Jerry Hausner

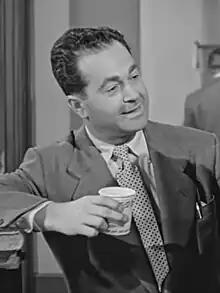
Jerry Hausner in "The Bigamist" (1953)

James Bernard Hausner (May 20, 1909 – April 1, 1993), known professionally as Jerry Hausner, was an American radio, film, and television actor, best known as Ricky Ricardo's agent in "I Love Lucy" and as the voice of Waldo in "Mr. Magoo" and several characters such as Hemlock Holmes, The Mole, Broodles and Itchy in "The Dick Tracy Show" (he had also worked as a dialogue director for both of these cartoons).